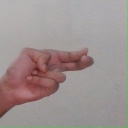
अक्षर: ह